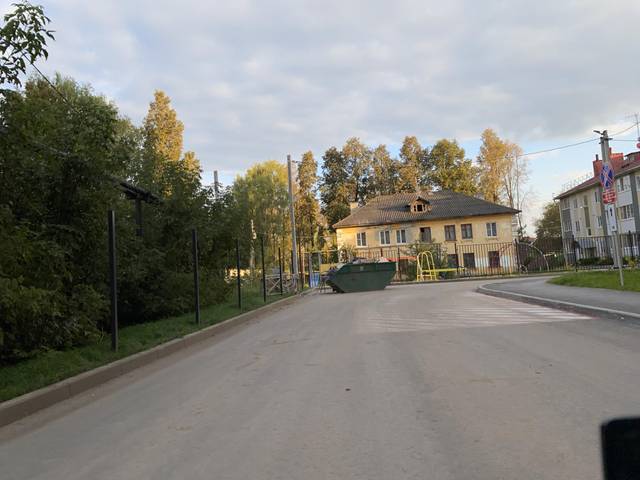
Region: Russia
Coordinates: 56.623, 47.871